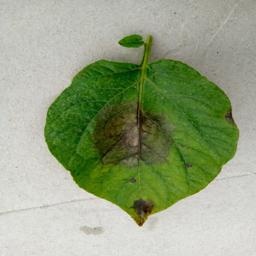
Etiqueta: Late Blight